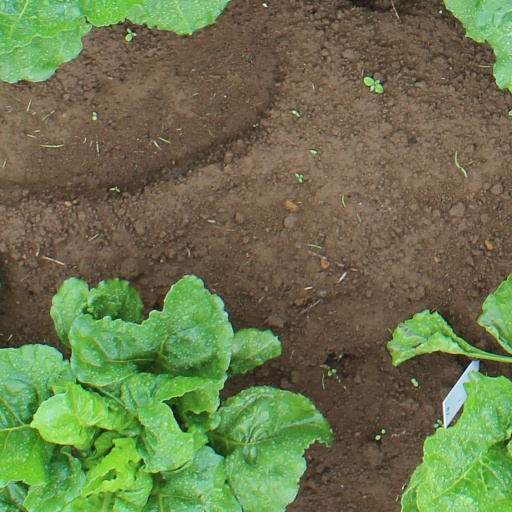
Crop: sugar beet